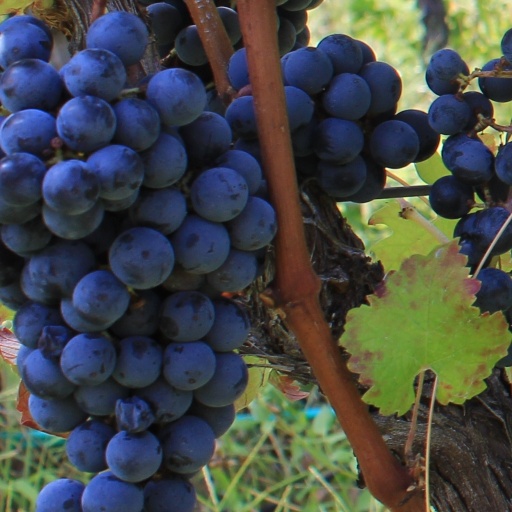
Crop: grape